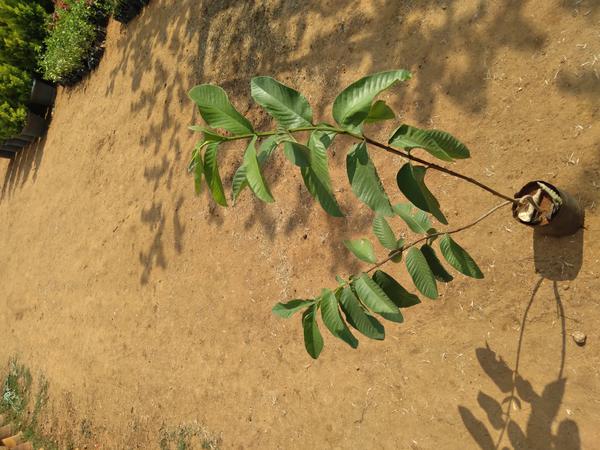
Plant: Gauva